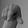
ASL letter: Q